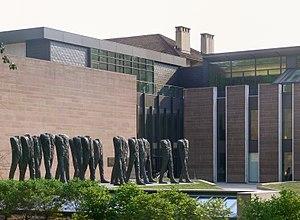
Le musée d’Art de l’université de Princeton est la galerie d'art de l'université de Princeton.